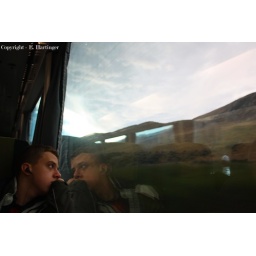
A boy on the Trans-Alpine train in New Zealand watches the scenery fly by.